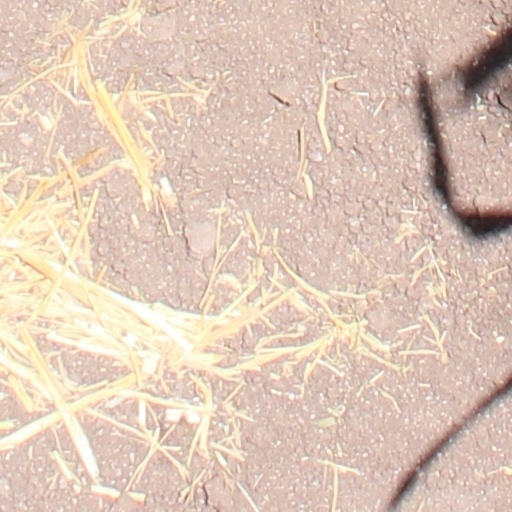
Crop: wheat